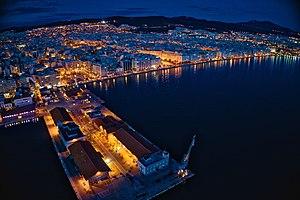
Vue aérienne du port de Thessalonique la nuit.